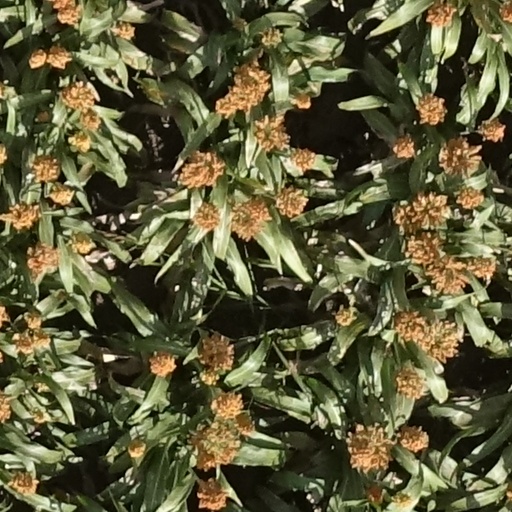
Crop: sorghum